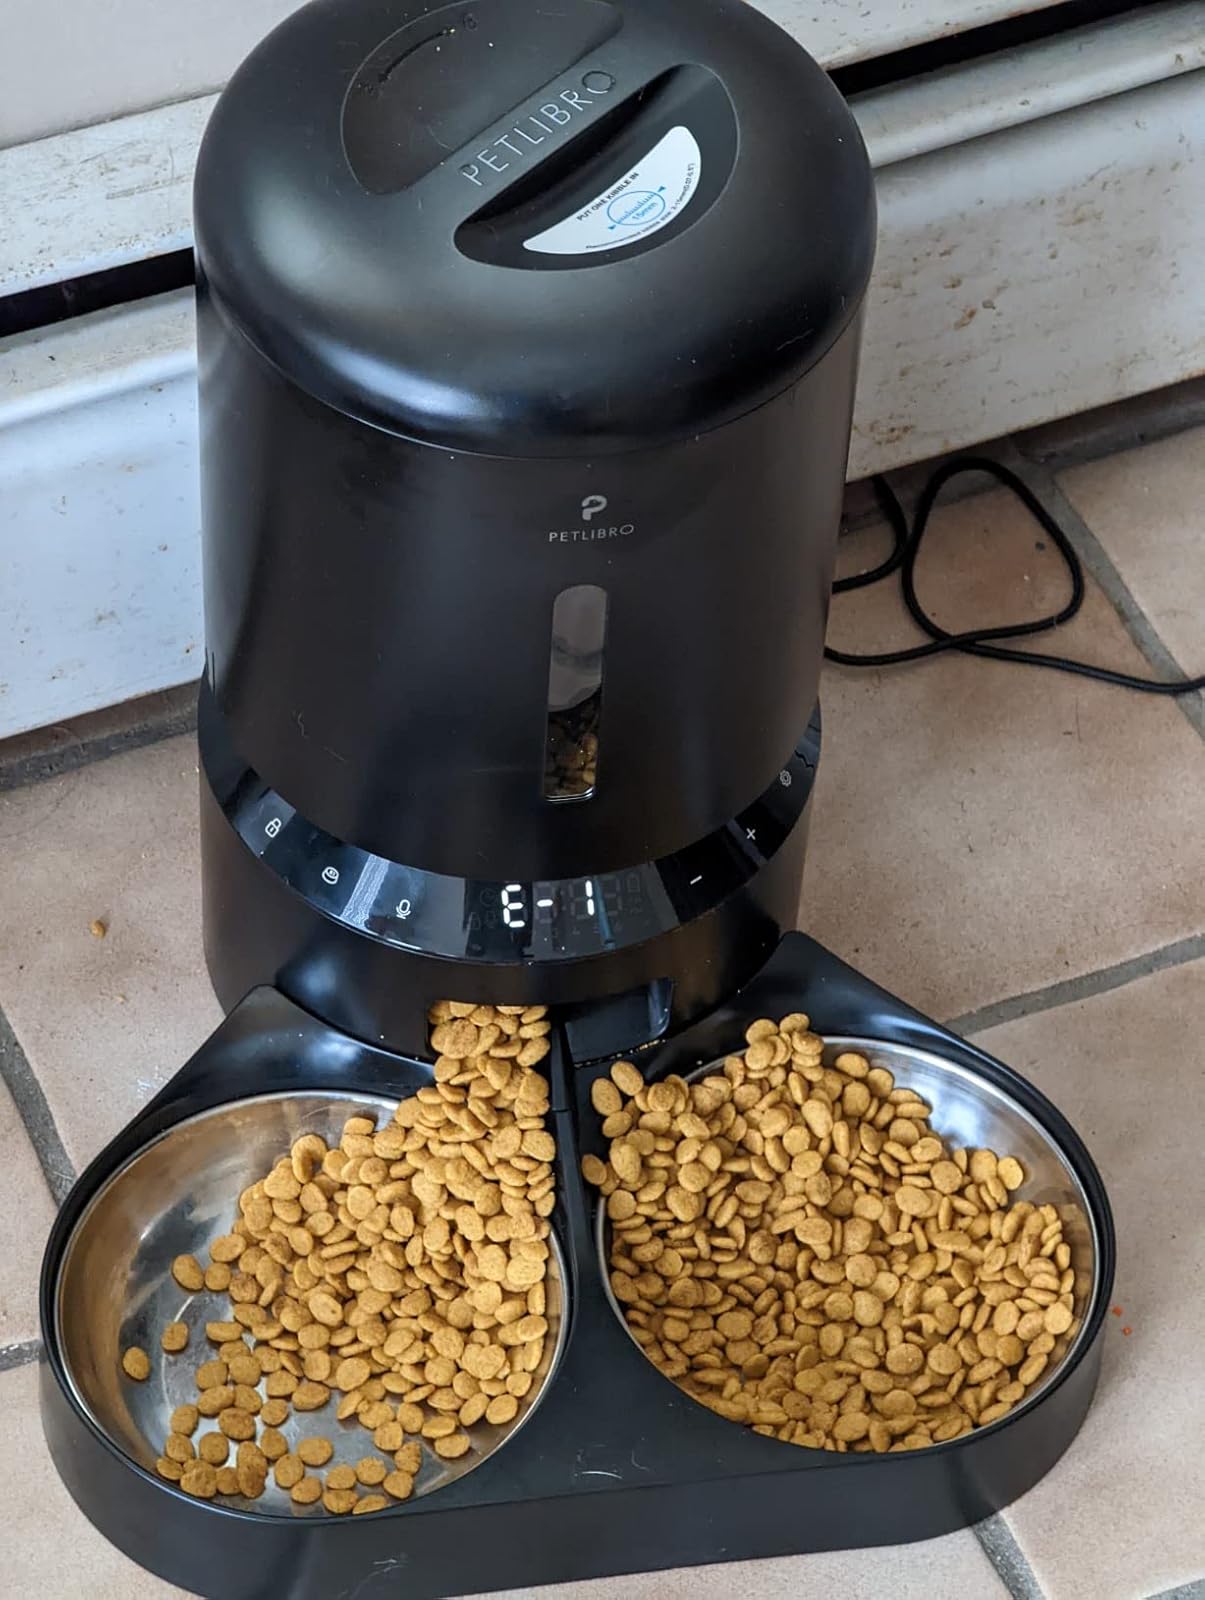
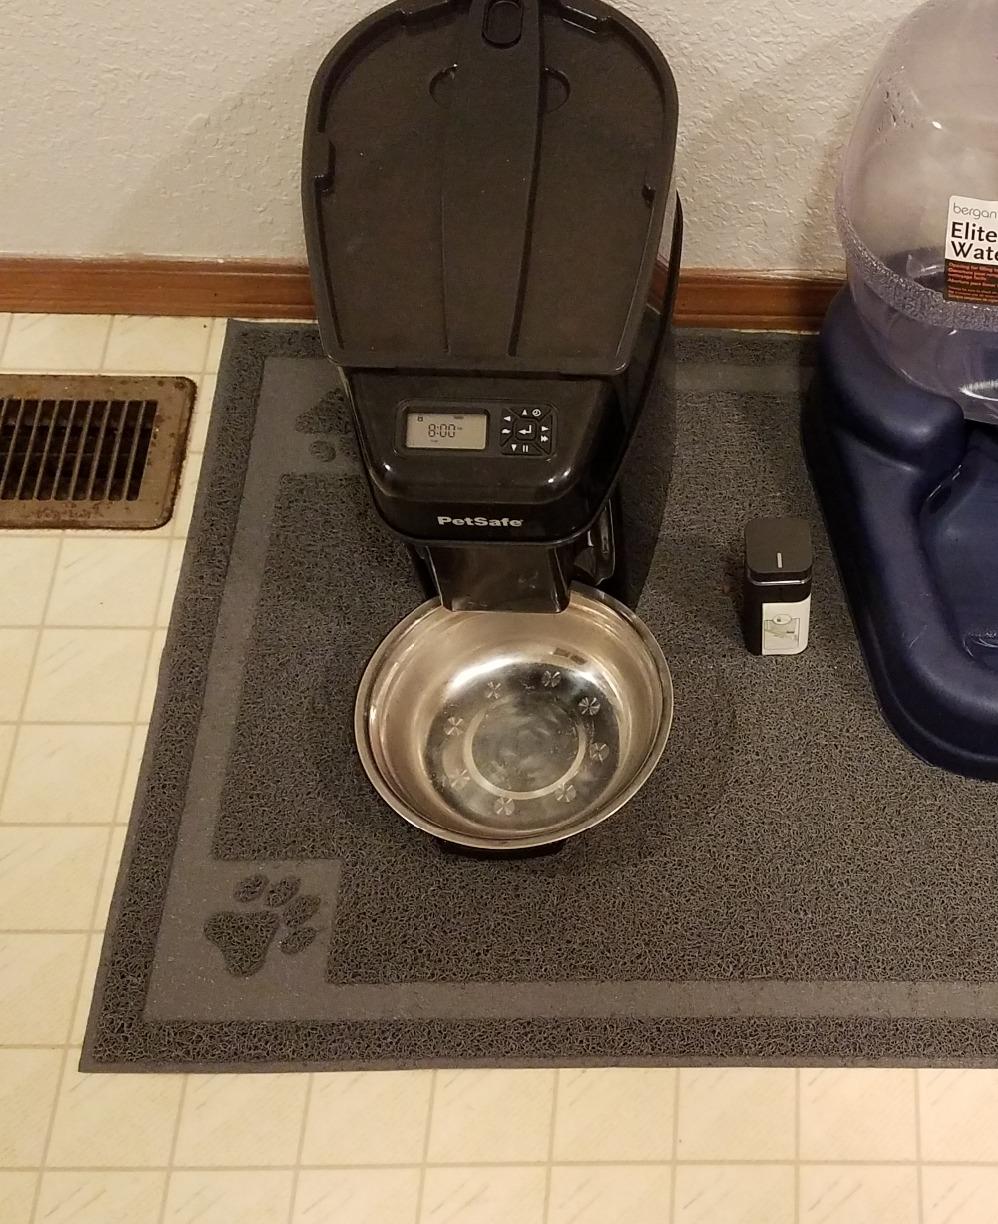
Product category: items_feeder
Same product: no